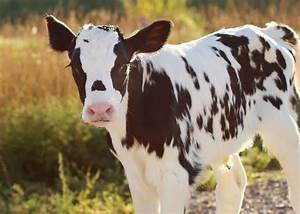
Label: cow